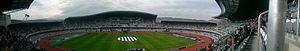
Image panoramique de Cluj Arena à l'occasion du match inaugural U Cluj vs. Kouban Krasnodar.